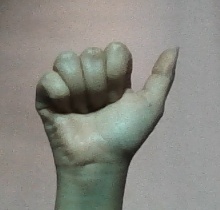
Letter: dhad